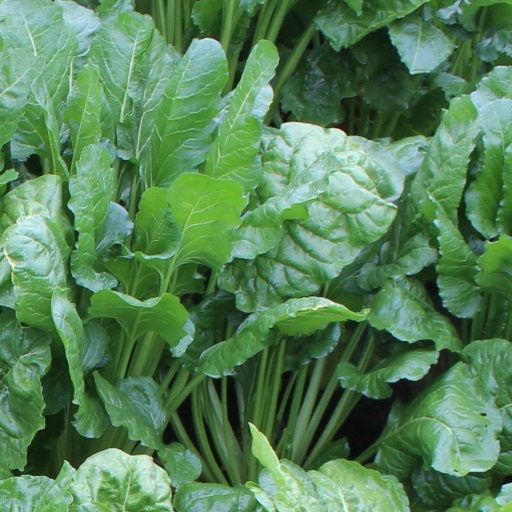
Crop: sugar beet